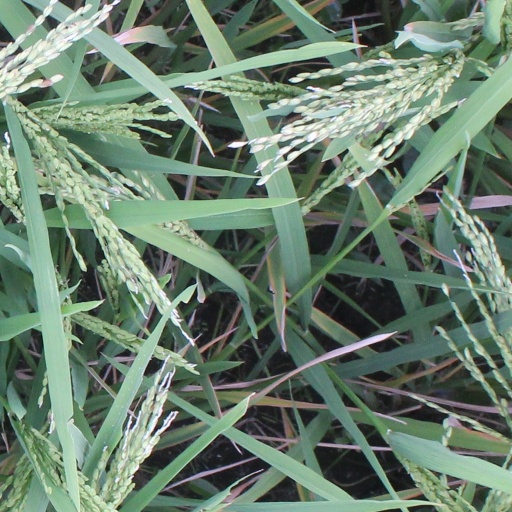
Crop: rice